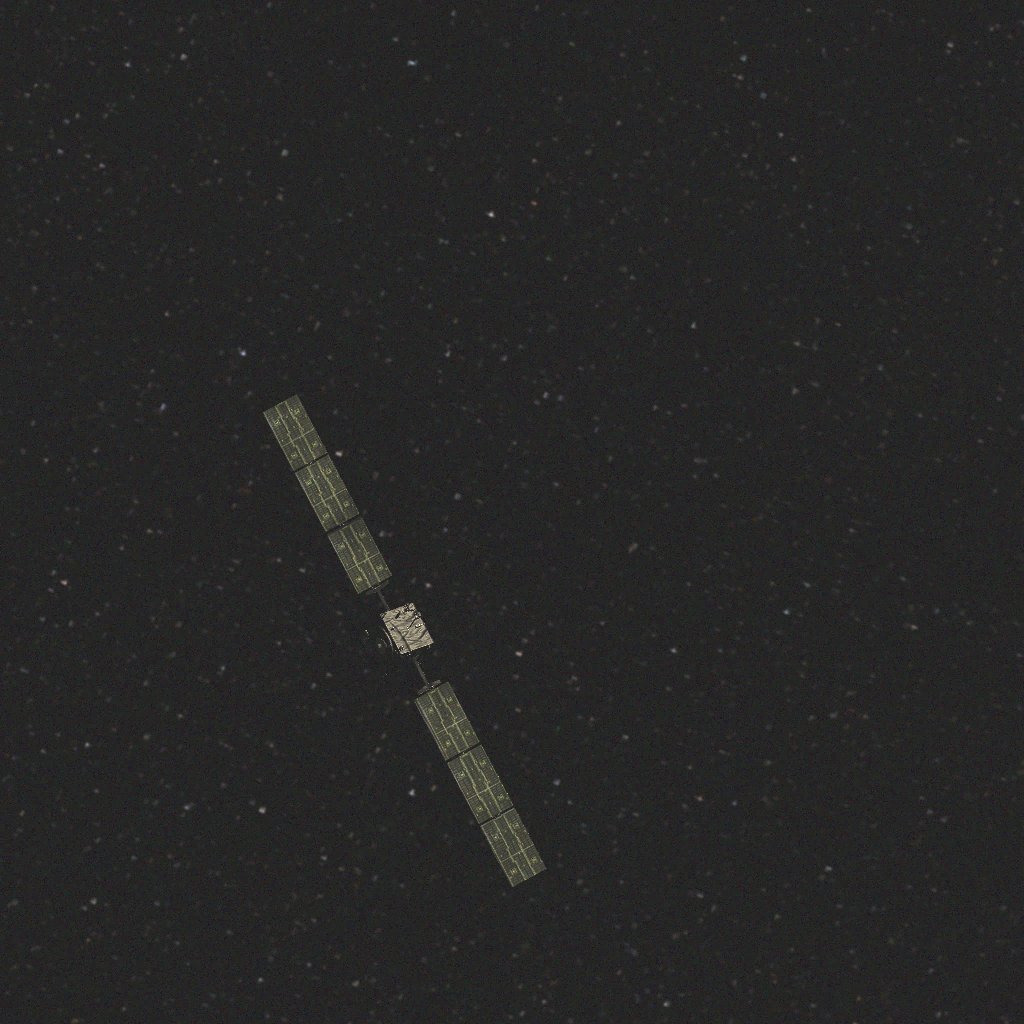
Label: smart_1